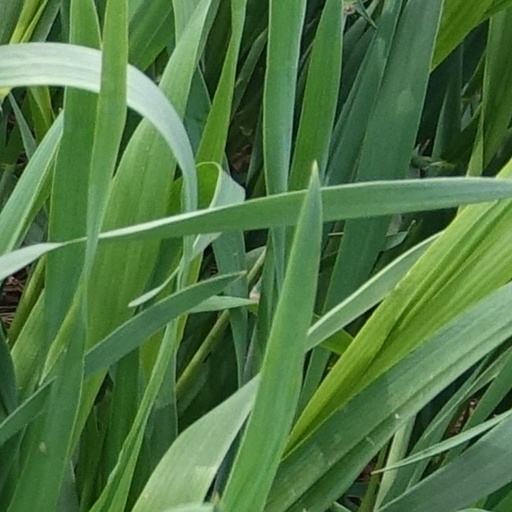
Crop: wheat